Gavin Plumley

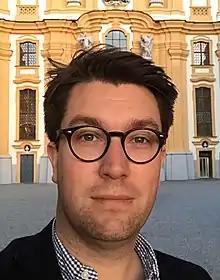
Gavin Plumley in 2018

Gavin Plumley (born 2 March 1981) is a British cultural historian, writer, lecturer and broadcaster.